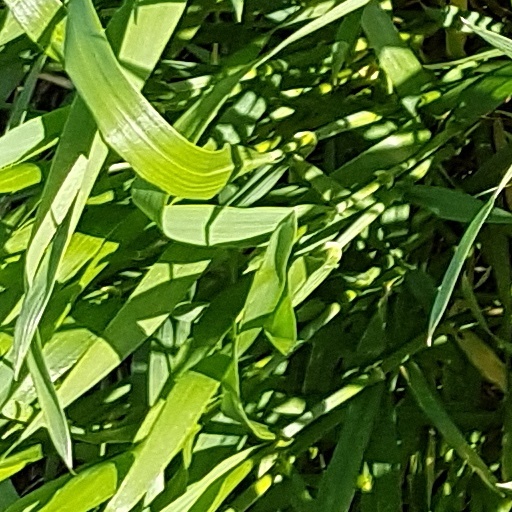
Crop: wheat